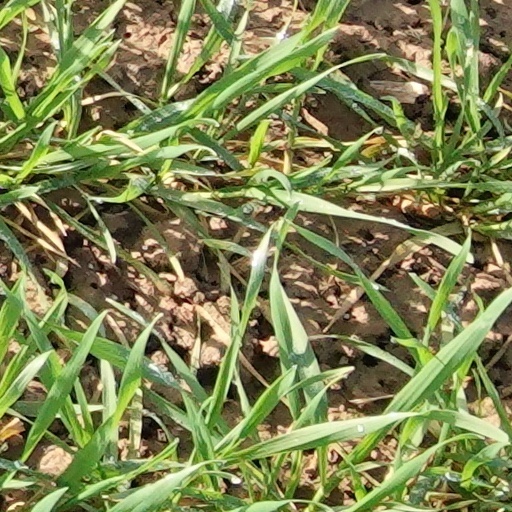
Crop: wheat